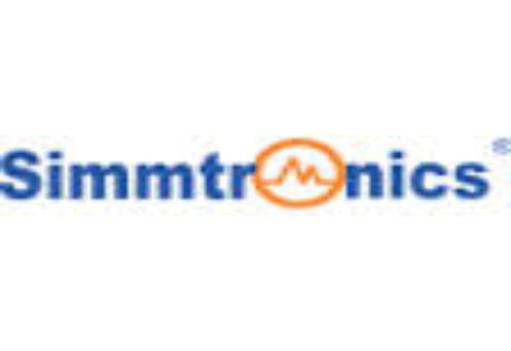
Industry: Electronic